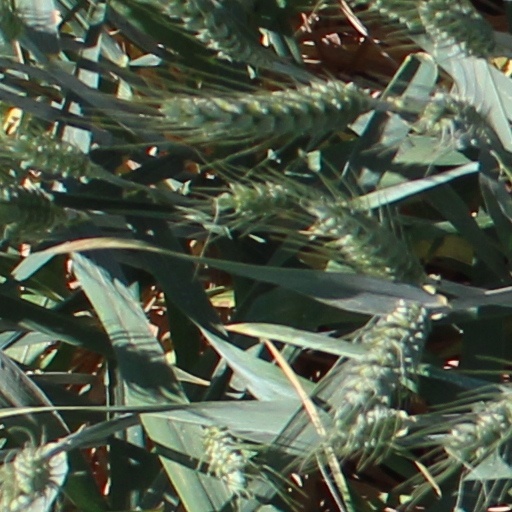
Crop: wheat